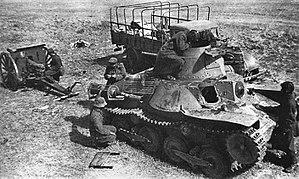
La bataille de Khalkhin Gol, quelquefois orthographiée Halhin Gol ou Khalkhyn Gol, aussi appelée incident de Nomonhan par les Japonais, est un incident de frontière qui opposa l'Union soviétique à l'Empire du Japon du 11 mai au 16 septembre 1939.
La 6ᵉ armée est une unité de l'armée impériale japonaise basée au Mandchoukouo durant la Seconde Guerre mondiale.